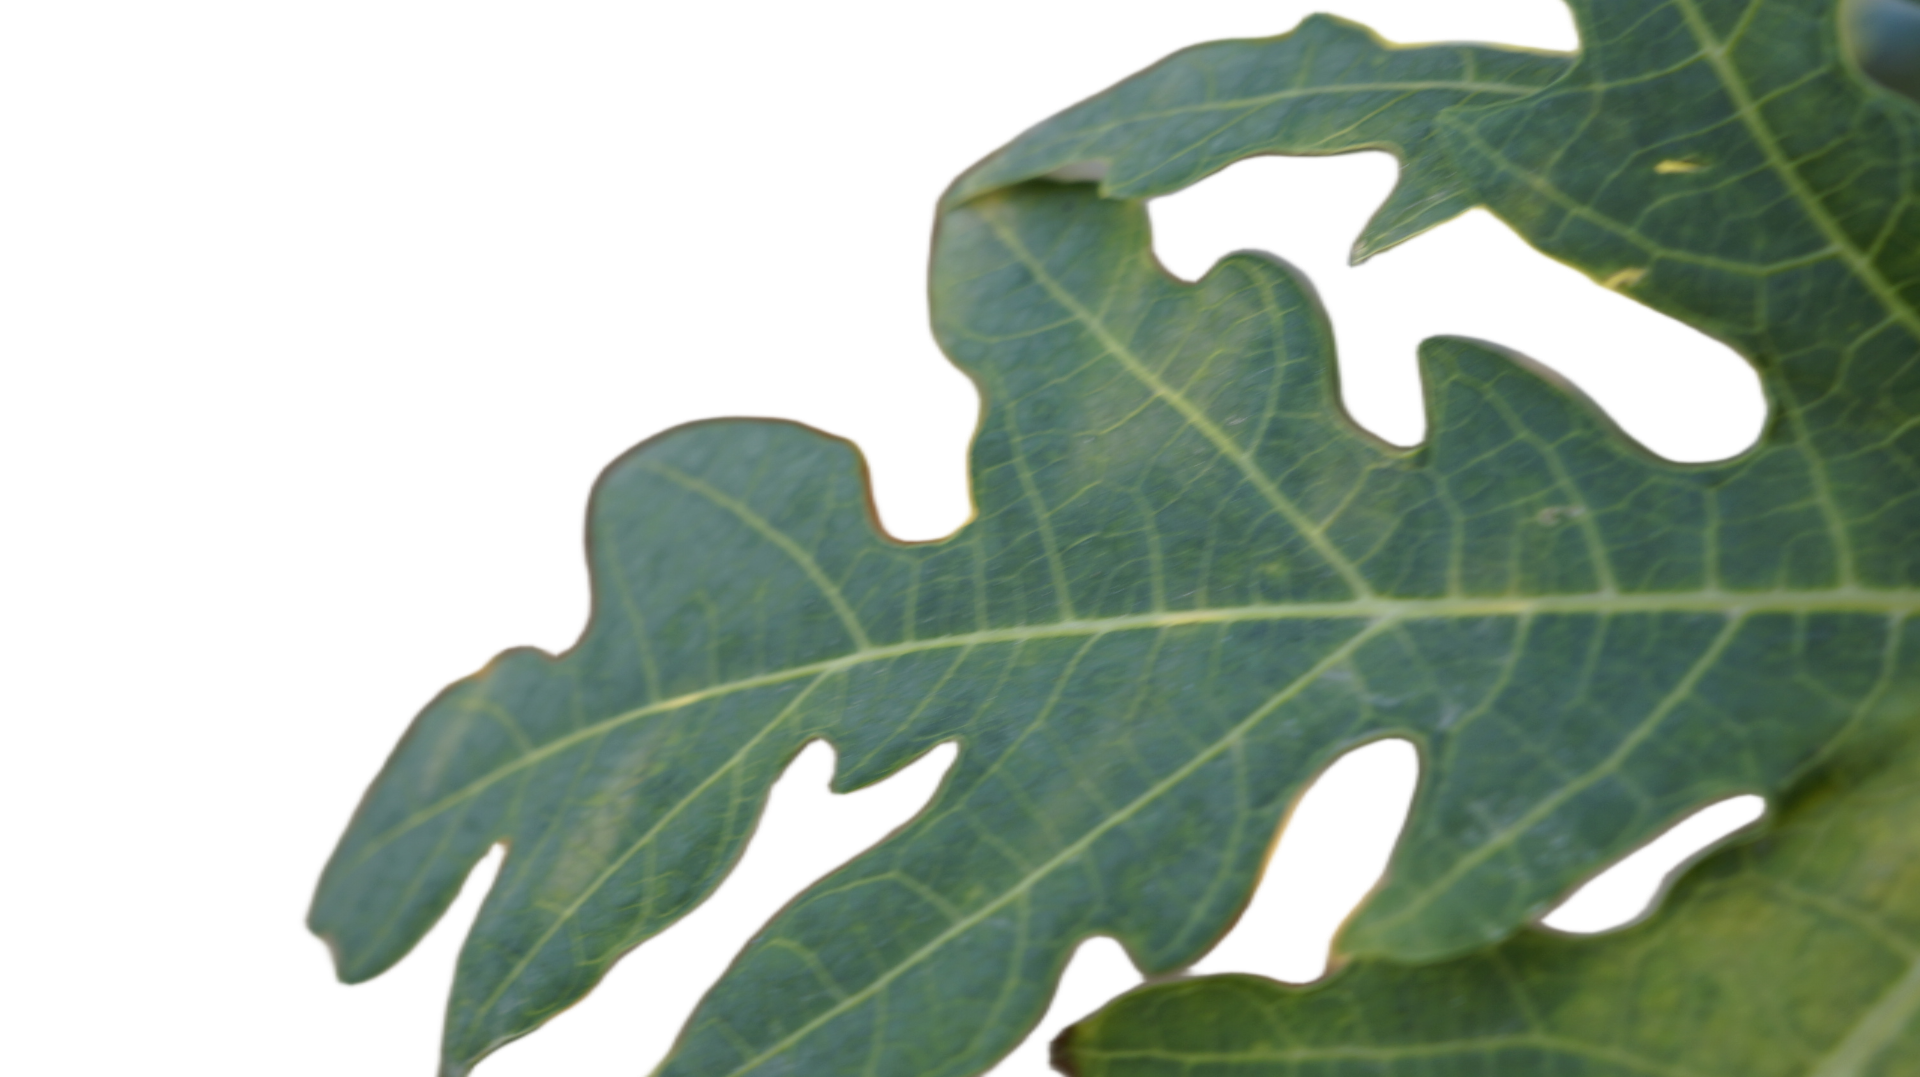
Crop: Papaya
Label: Healthy_leaf